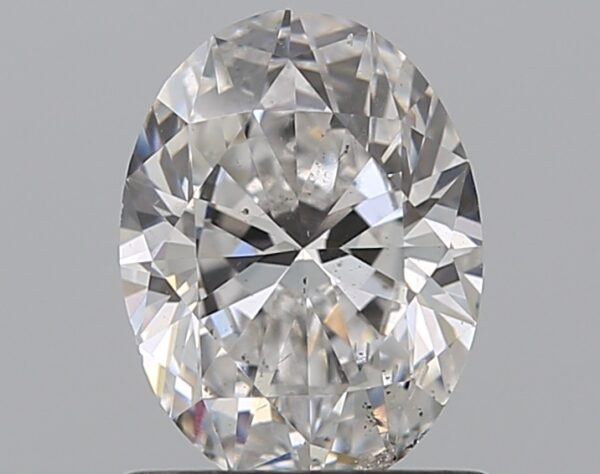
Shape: oval
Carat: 0.9
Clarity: SI2
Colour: D
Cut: EX
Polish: EX
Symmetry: VG
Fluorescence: N
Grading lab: GIA
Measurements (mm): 7.34 x 5.47 x 3.41